Luigi Ferdinando Tagliavini

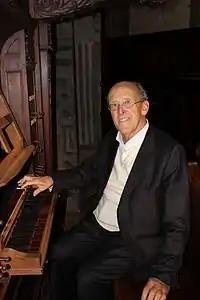
Luigi Ferdinando Tagliavini, 2012

Luigi Ferdinando Tagliavini (7 October 1929 in Bologna – 11 July 2017 in Bologna), was an Italian organist, harpsichordist, musicologist and composer.